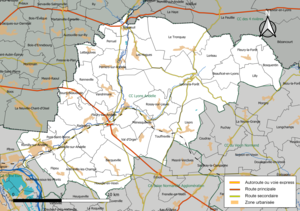
Carte géographique de la Communauté de communes Lyons Andelle, département de l'Eure, France. Composition au 1er janvier 2019.
La communauté de communes Lyons Andelle ou CdCLA est une communauté de communes française, située dans le département de l'Eure et dans la région Normandie.